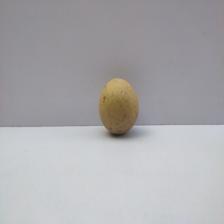
Size: Medium